Rubber Chicken Man

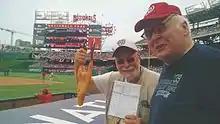
"Rubber Chicken Man" Hugh Kaufman compares notes on the Washington Nationals with baseball writer Paul Dickson.

In May 2012, when the Nationals were a slump, Nats manager Davey Johnson was asked whether the team was "snakebitten" after several injuries. "There's been superstitions, to change our luck and do different kinds of things. Sacrifice a chicken or something," Johnson replied.